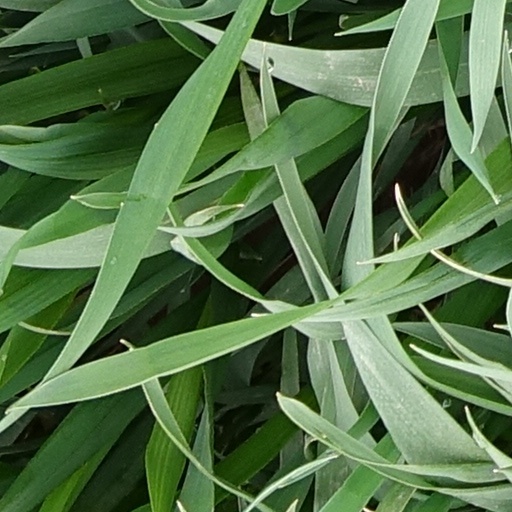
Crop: wheat